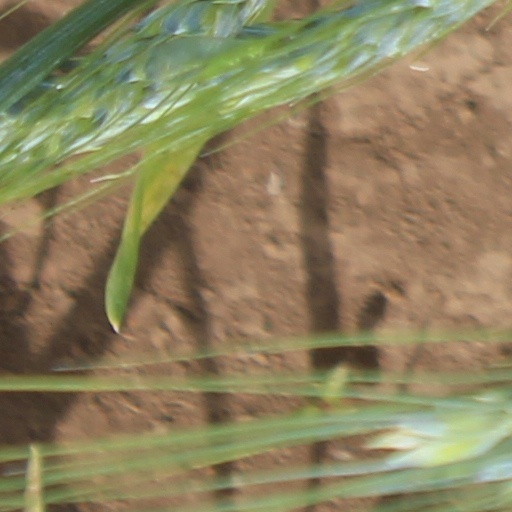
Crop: wheat